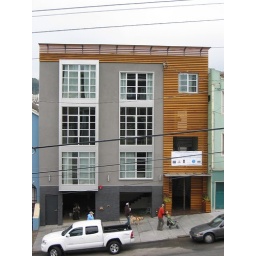
It's not a Noe Valley home until there are babies and dogs going by